Women's rights in Iran

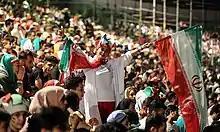
Women were allowed to enter football stadiums after 40 years to watch the FIFA World Cup in 2018

The writer and activist Bibi Khatoon Astarabadi founded the first school for Persian girls in 1907. In this school, Iranian women could study subjects including history, geography, law, calculus, religion, and cooking. The enrollment of 12 women into Tehran University in 1936 marked the entry of women into university education in Iran.